Blade of the Immortal (film)

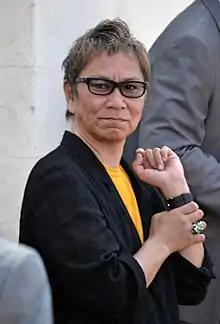
Director Takashi Miike reached his 100th work with the film.

The film was produced and advertised as the 100th film in the career of Miike. Miike was not aware of this goal as he claims he was always busy when developing films but felt satisfied with "Blade of the Immortal" reaching the 100th movie. Miike wanted to make a samurai movie based on the lack of this genre in Japan as well as the amount of time "Blade of the Immortal" has finished its serialization by the time he considered grabbing its story to adapt as a film.